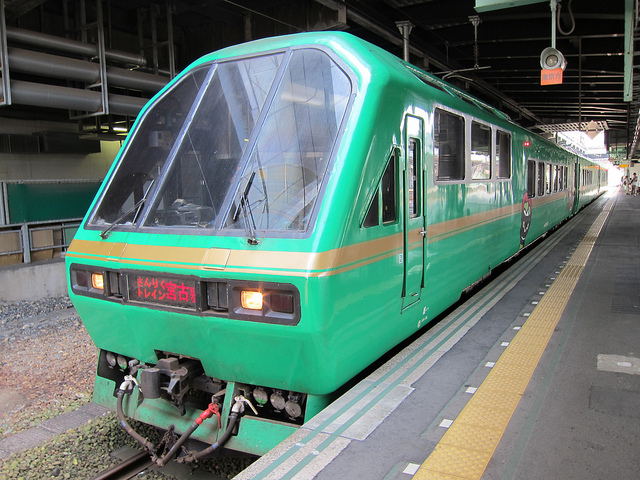
A green train on a track near a platform.

A green train stopped at a train station.

a green and gold train on its track at a station

A green train sitting along side a train station platform.

A green train parked at a train station dock.